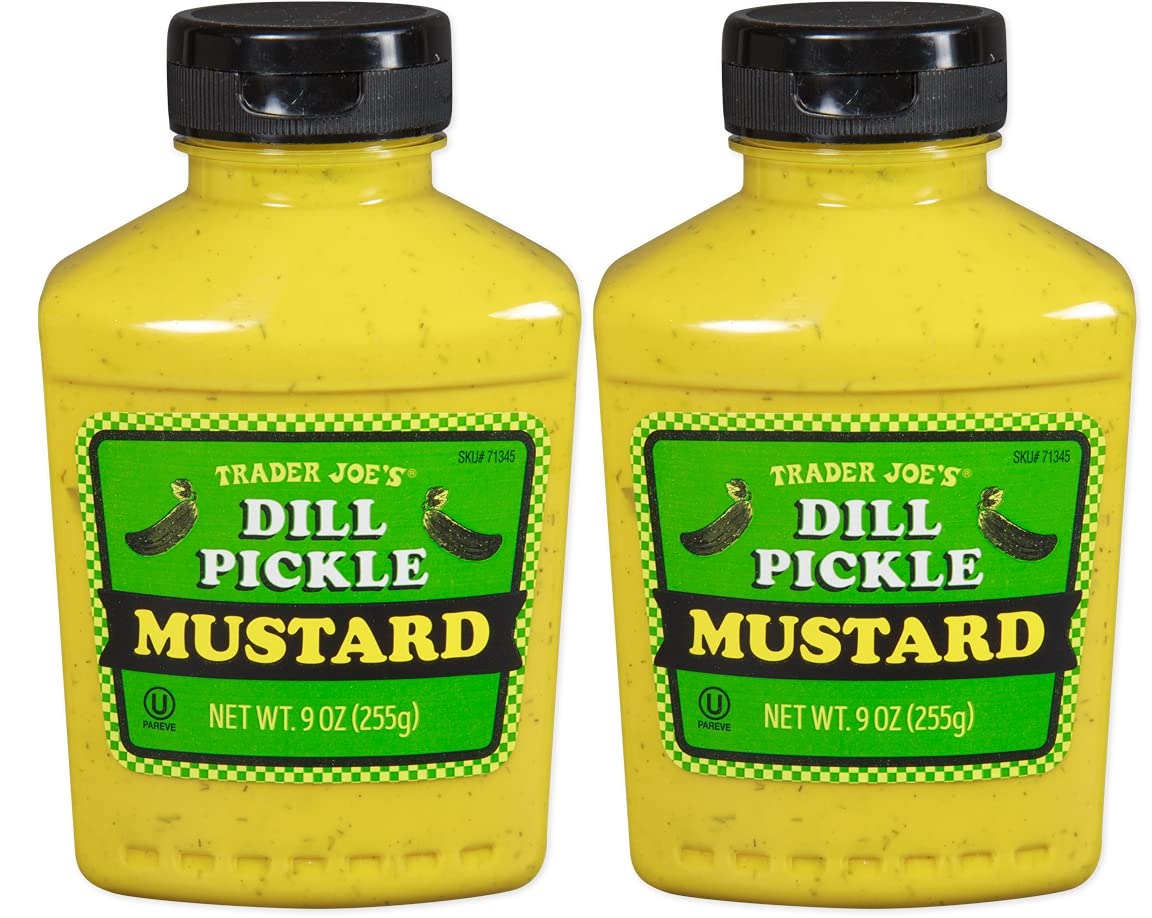
Item Name: Trader Joe's Dill Pickle Mustard, 9 oz (Pack of 2)
Value: 18.0
Unit: Ounce

Price: 16.48